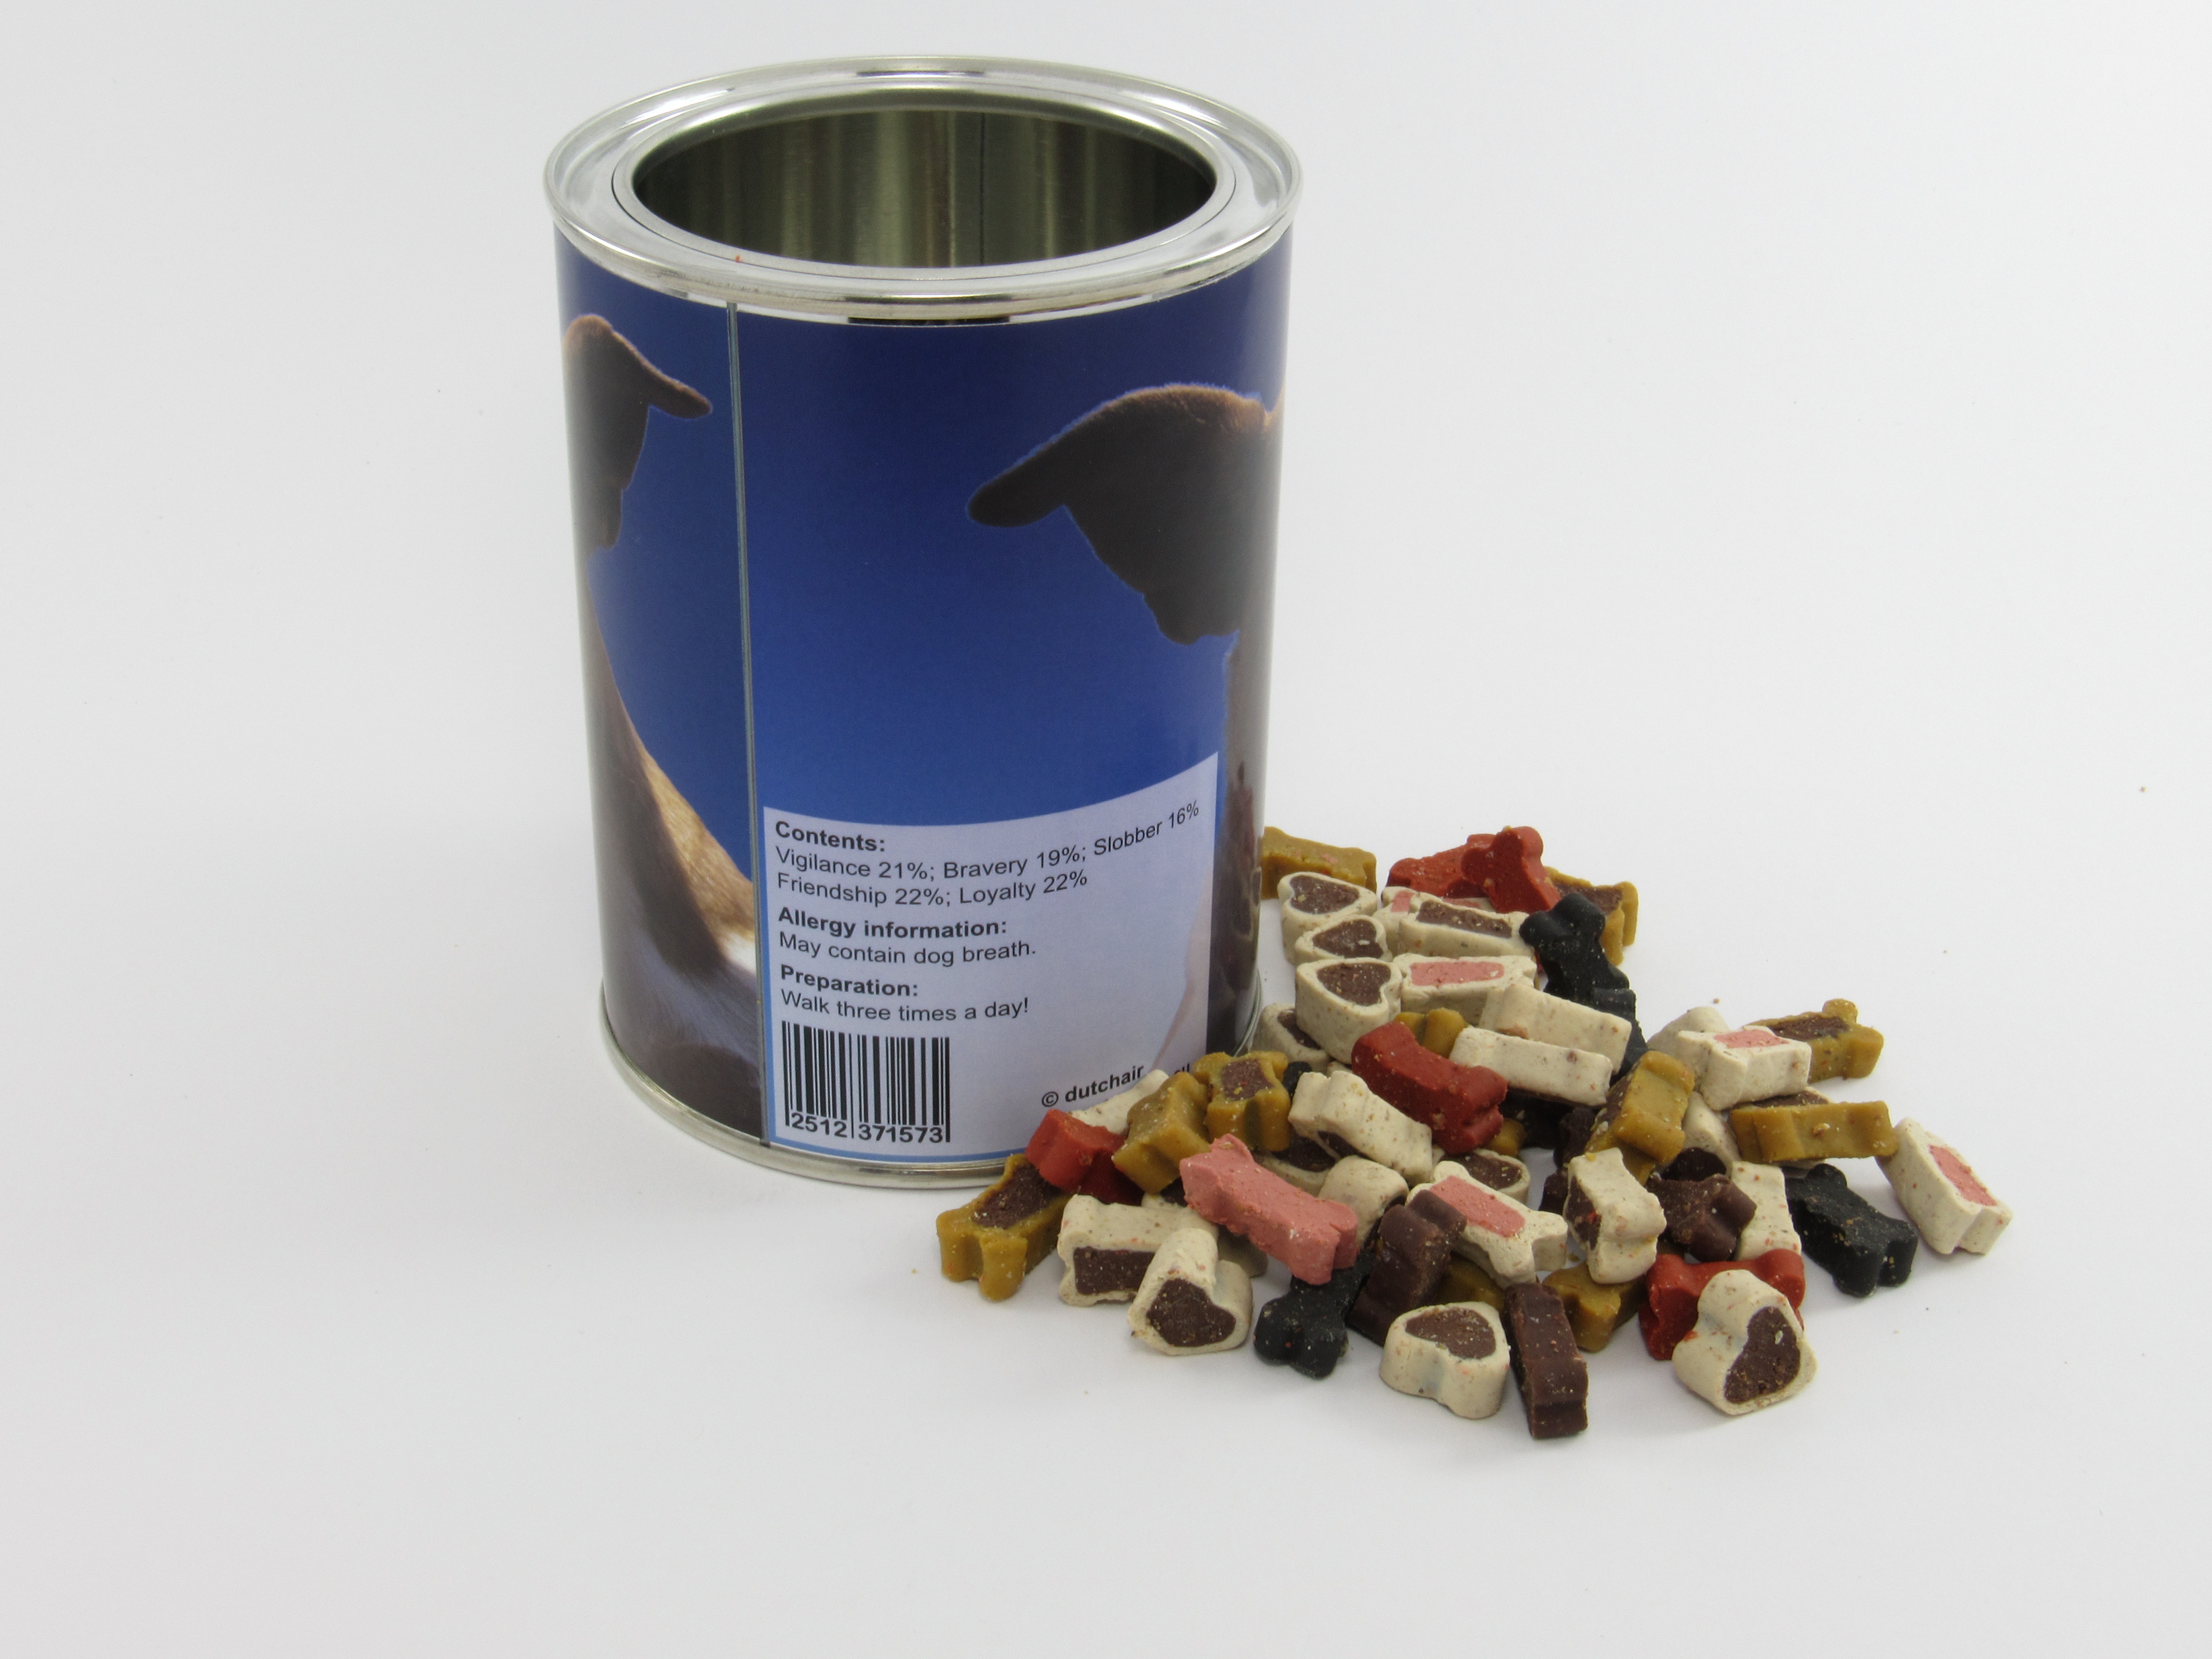
air, dog, gift, store, food, color, metal, paper, sheet, product, silver, container, glance, doggy, tin, flavor, tin can, nice gift, kado, funny gift